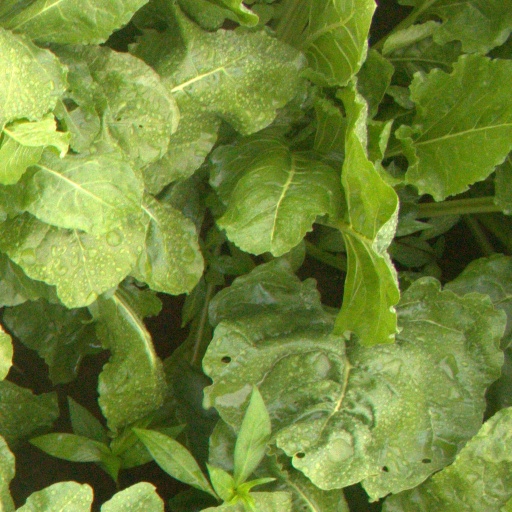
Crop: sugar beet